Land lab

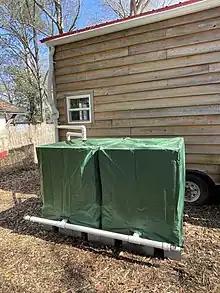
Rainwater is collected from a rooftop of a tiny house and then diverted into two 275 gallon IBC totes.  This is an affordable way to capture water for the gardens, livestock, and other land lab uses.

Multiple types of local "waste" streams, that can often be obtained freely, can be used to supply a land lab with the raw materials to build soil, generate power, grow food, and restore biodiversity.